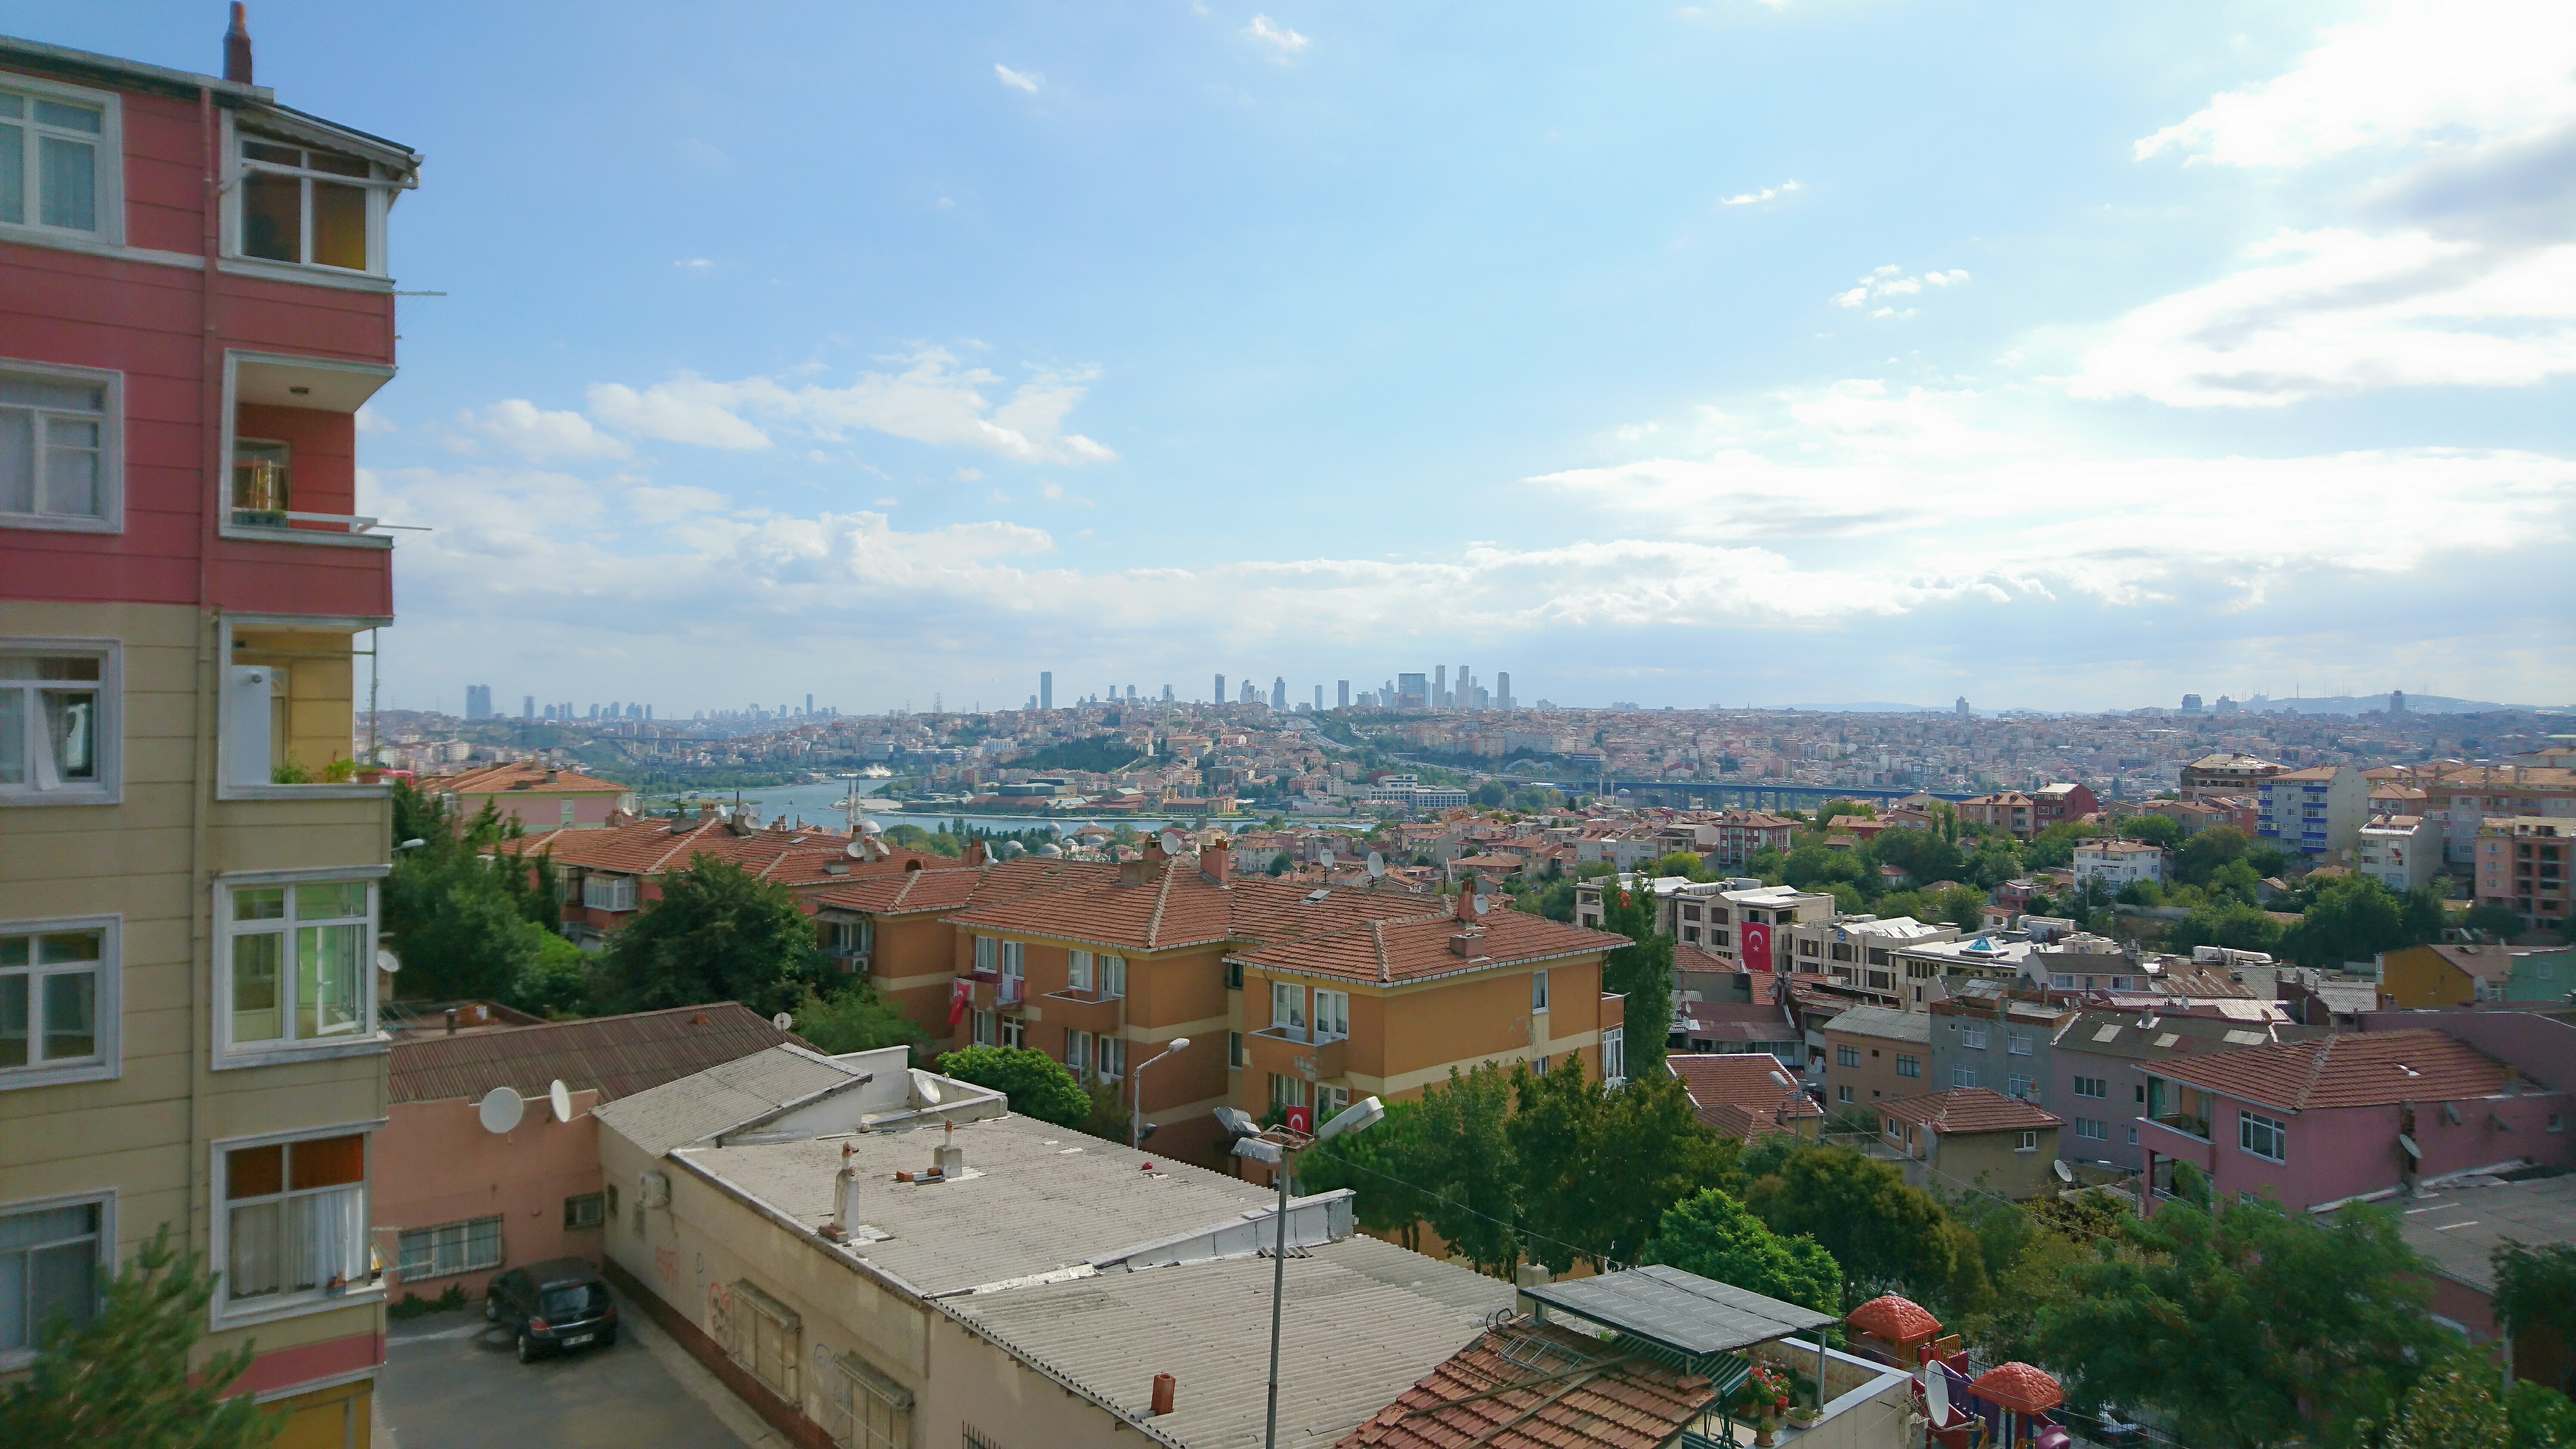
skyline, town, city, cityscape, panorama, downtown, suburb, plaza, property, tower block, estate, condominium, neighbourhood, residential area, human settlement